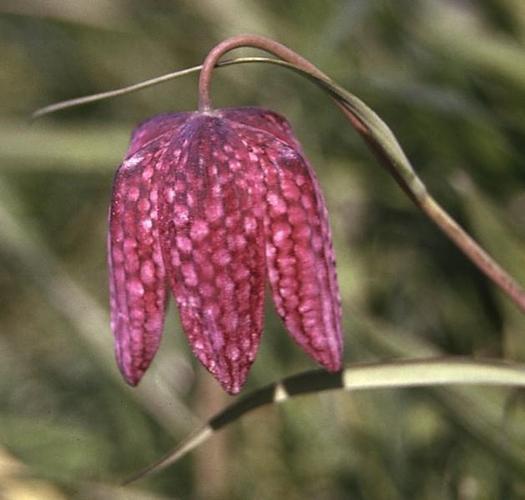
Label: fritillary